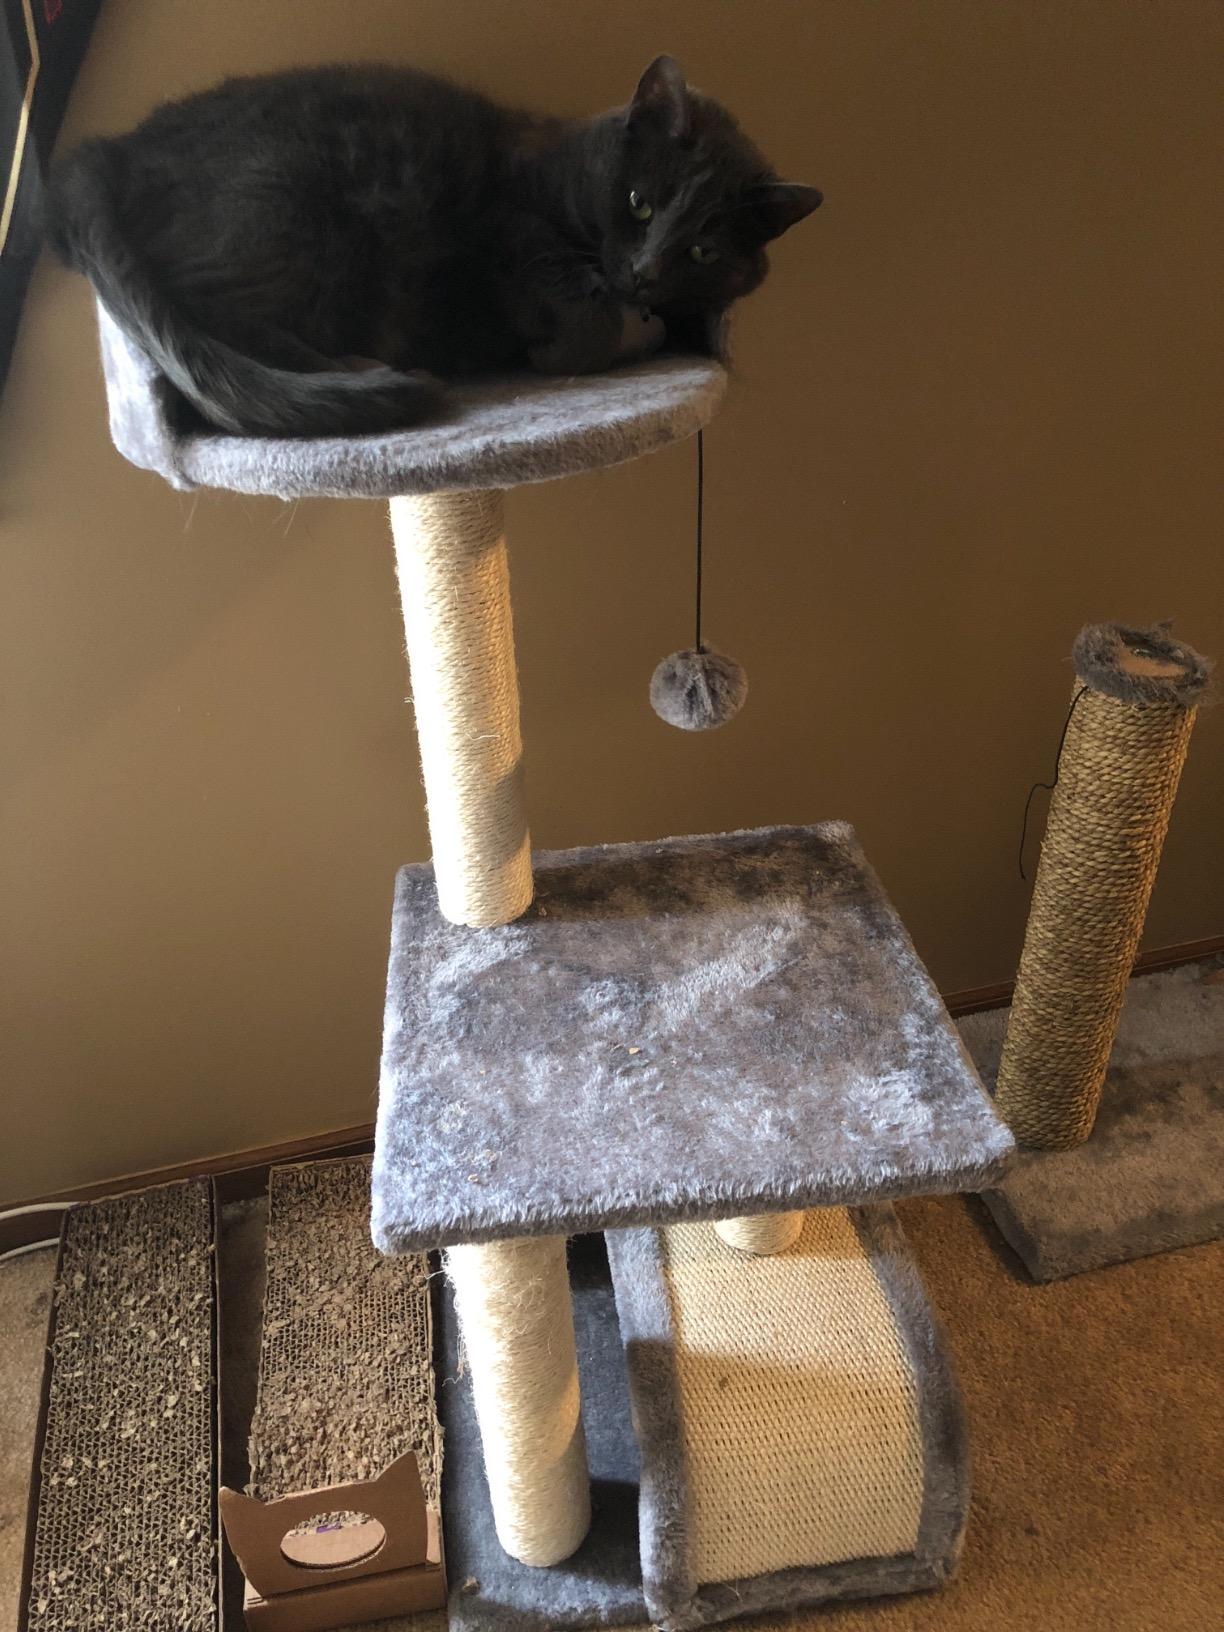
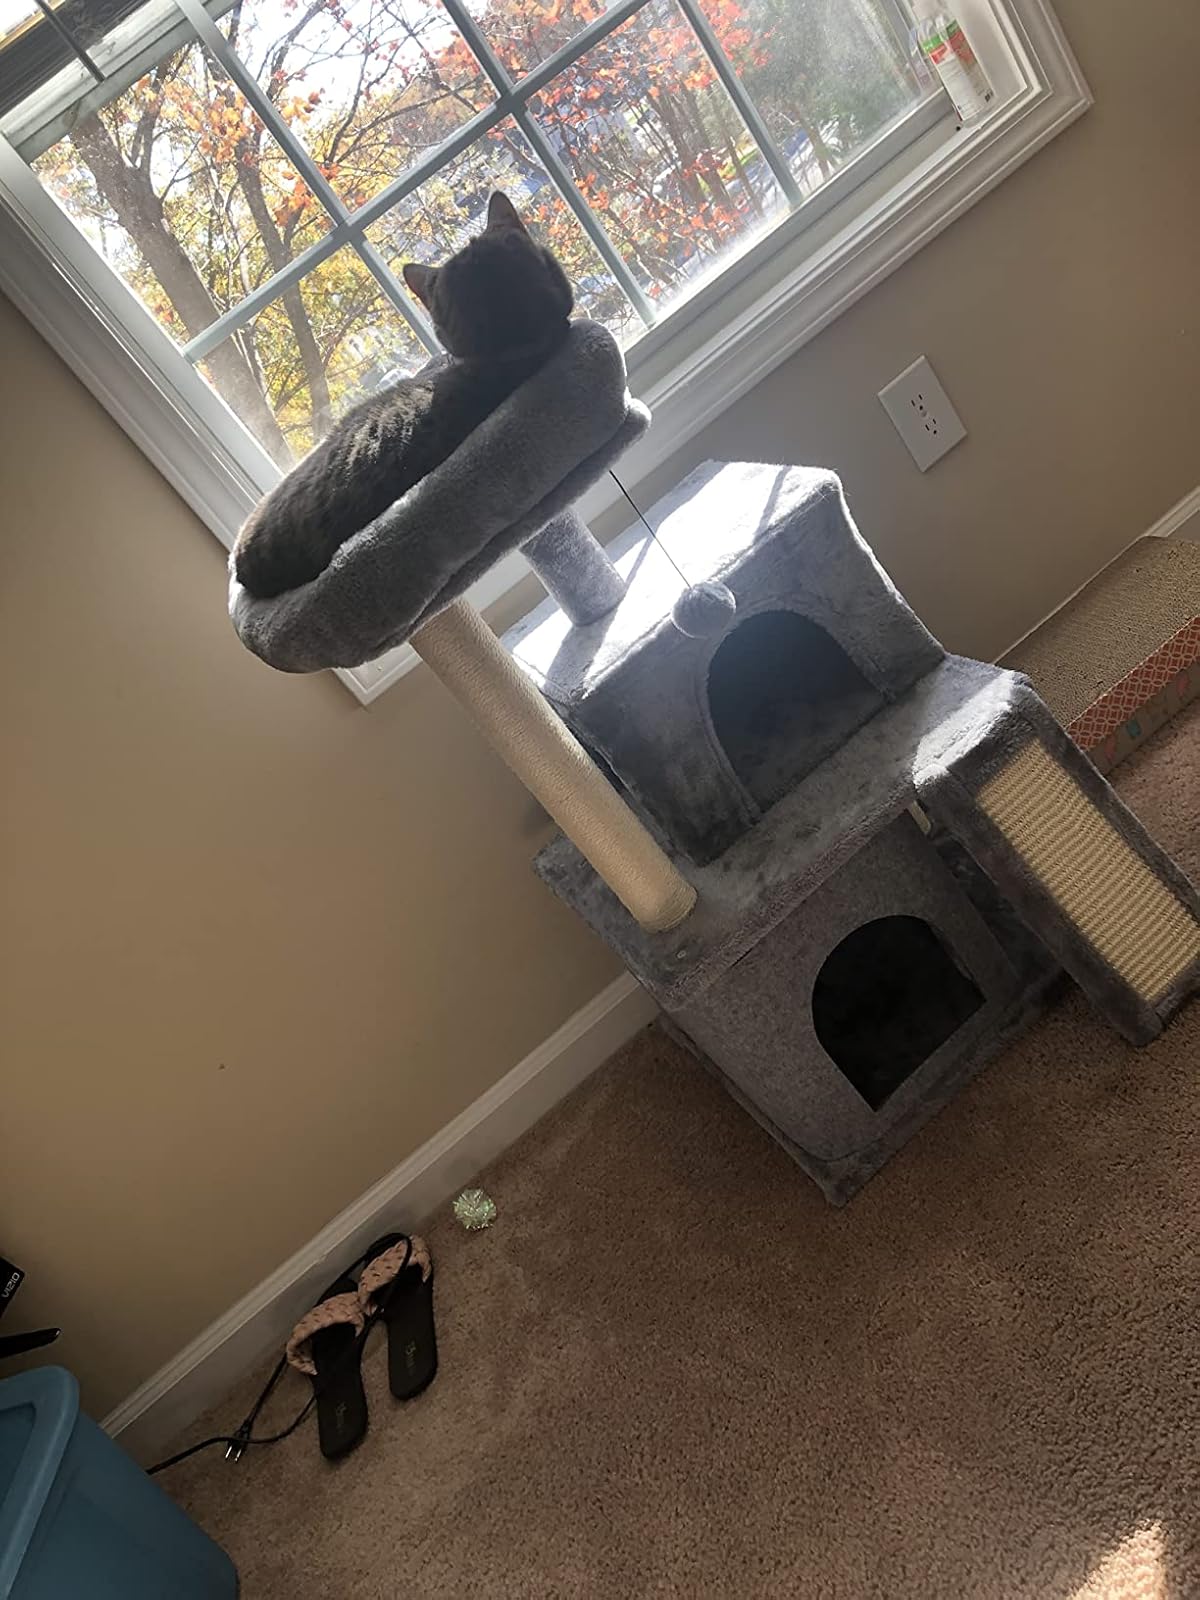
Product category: items_cat tree
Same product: no